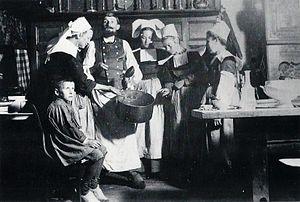
L'intérieur de la pension de Marie-Jeanne Gloanec en 1892